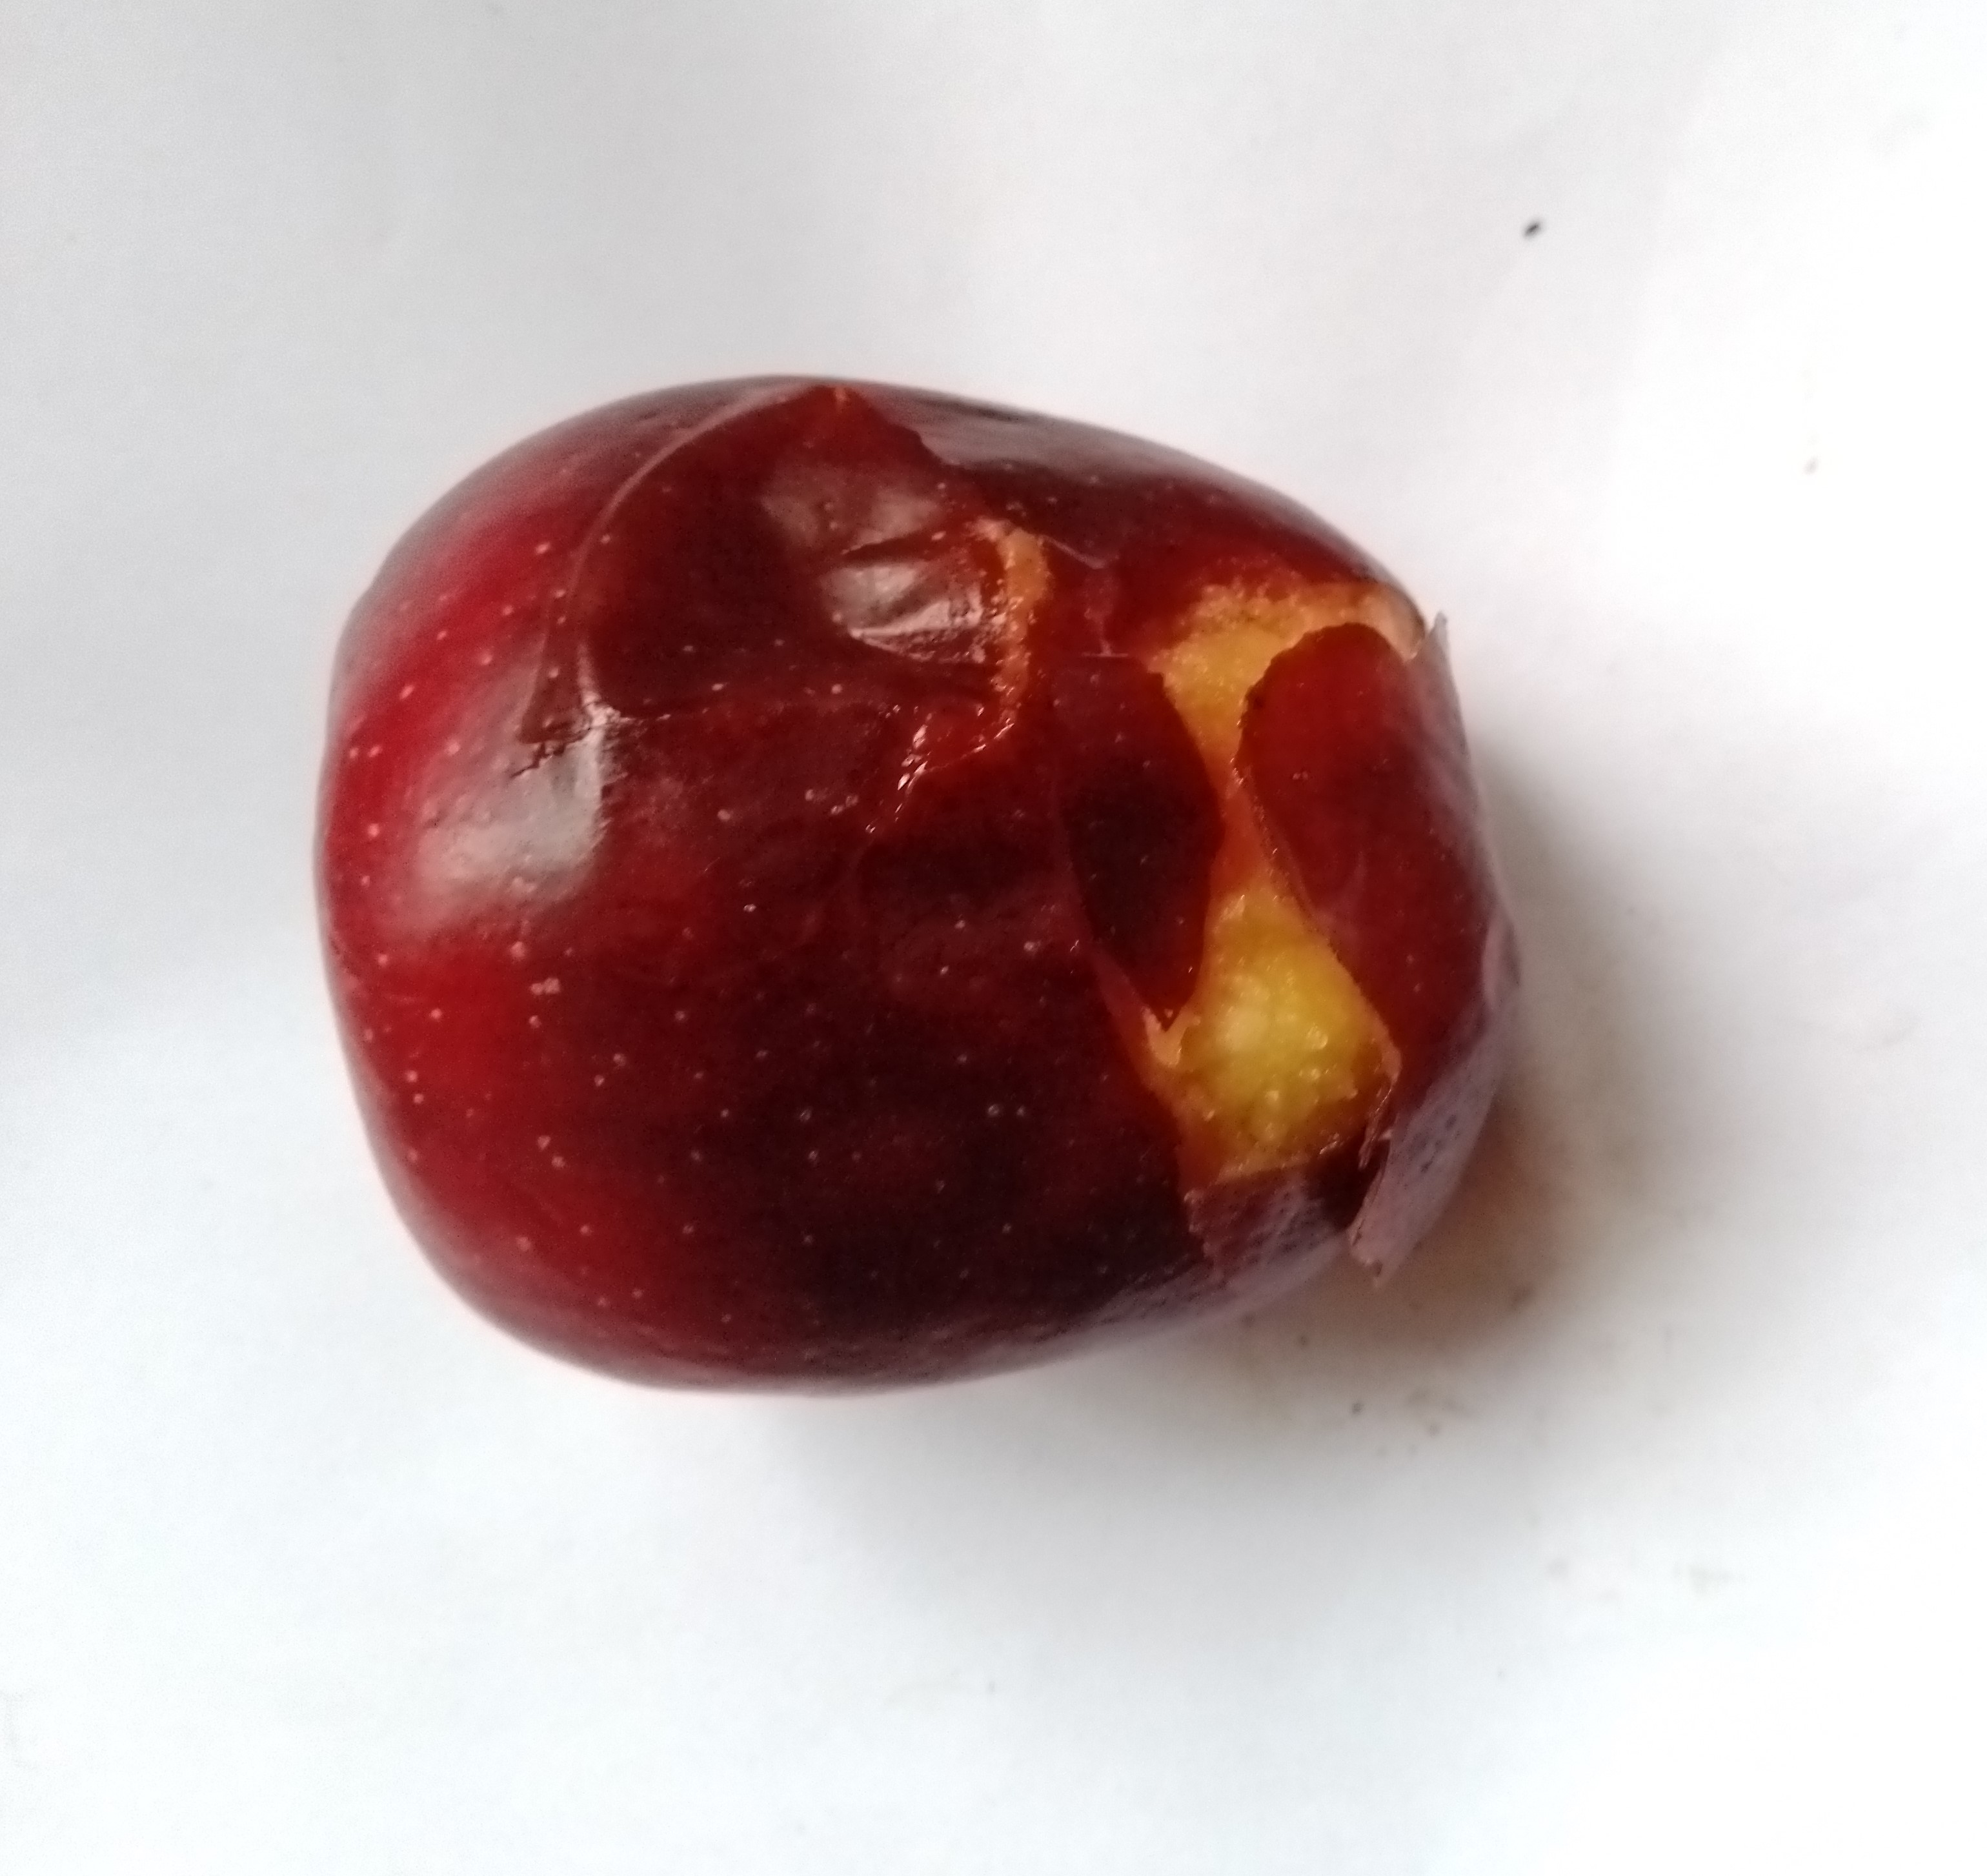
Fruit: apple
Condition: rotten